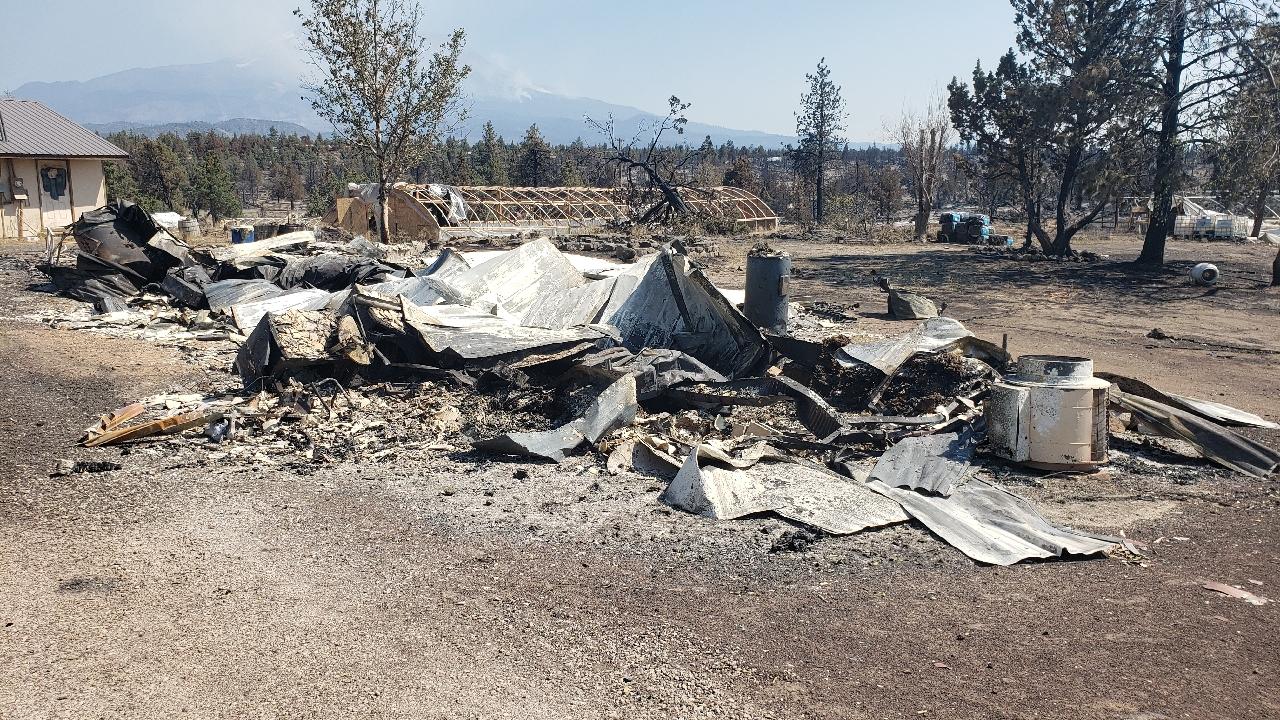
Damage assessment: destroyed